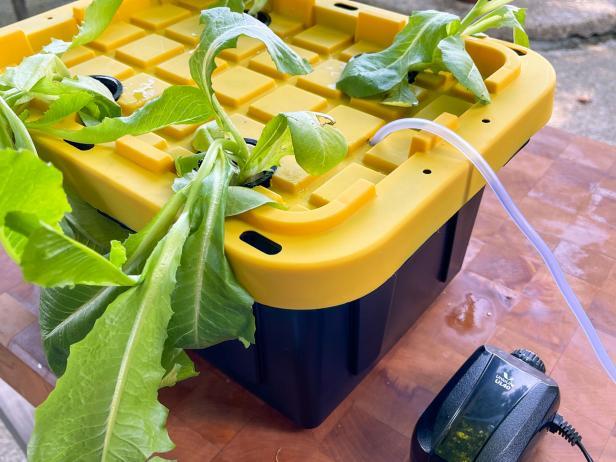
Sayansi ya haidroponi, hii ni sayansi ambayo inahusisha uchanganyaji wa virutubishi na maji katika mabomba maalumu yaliyotobolewa aina ya PVC, na kuwekwa miche ya miti ambayo inakuwa bila kutegemea udongo kwa ajili ya kufyonza virutubishi hivyo vinavyopatikana kwenye maji.